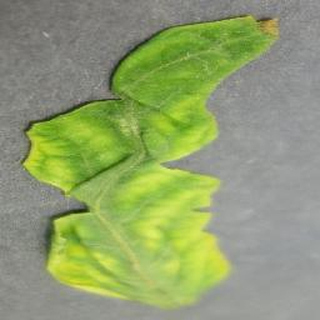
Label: tomato_yellow_leaf_curl_virus